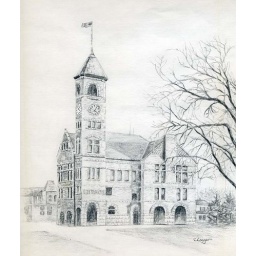
City hall and clock tower art by Connie Cogger.